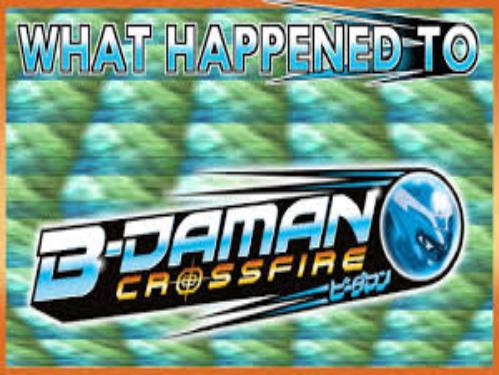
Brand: B-Daman
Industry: Leisure